Rothenberg Fortress

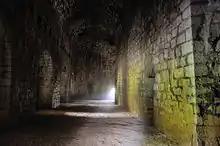
Inside the vaulted interior of Rothenberg Fortress

There were two, two-storey barrack buildings inside the fortress, an armoury, the garrison headquarters and a church. The garrison lived in the fortress with their families. Protected water supplies came from a fortress well and, later, by the "Schneckenbrunnen" well, built in 1759–67, in the counterguard outside the fortress.